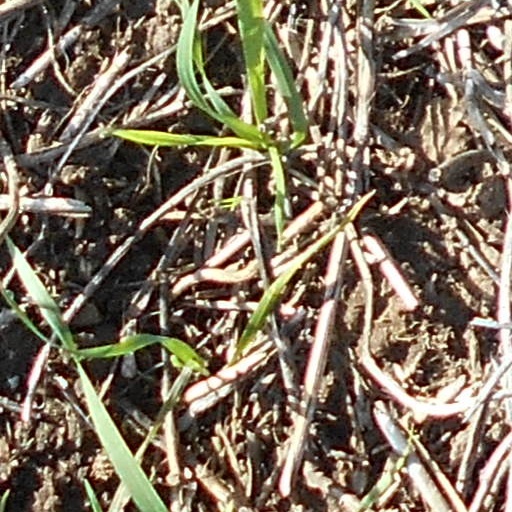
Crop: wheat